Someswarar Temple

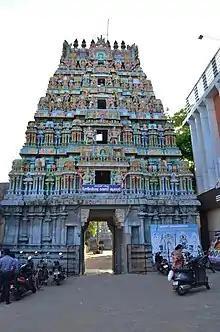
Temple's Rajagopuram

Someswarar Temple is a Hindu temple dedicated to the deity Shiva, located in Kumbakonam, Tamil Nadu, India. Shiva is worshipped as Someswarar and is represented by the "lingam". His consort Parvati is depicted as Somasundari. The presiding deity is revered in the 7th century Tamil Saiva canonical work, the "Tevaram", written by Tamil saint poets known as the nayanars and classified as "Paadal Petra Sthalam".